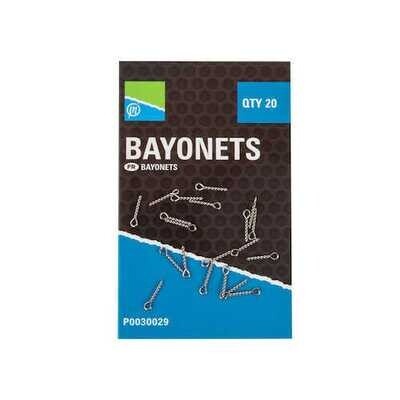
BAYONETS
Brand: PRESTON INNOVATIONS
BAYONETS Code Description P0030029 Bayonets Perfetto per Boilies e Band'um di dimensioni comprese tra 6 mm e 10 mm, basta semplicemente spingere o avvitare la baionetta inossidabile nell'innesco e verrà tenuto saldamente in posizione.
Category: Sporting Goods > Outdoor Recreation > Fishing > Fishing Hook Removal Tools > Boilie Stops